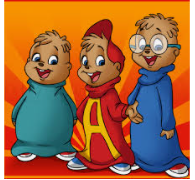
Portrait style: Cartoon Portrait